32nd Filmfare Awards

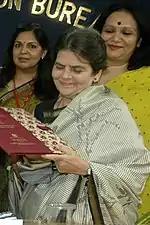
Sai Paranjpye — Best Director winner for "Sparsh"

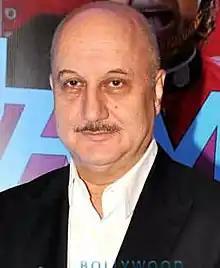
Anupam Kher — Best Actor winner for "Saaransh"

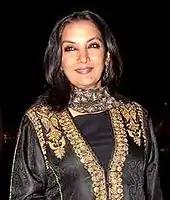
Shabana Azmi — Best Actress winner for "Bhavna"

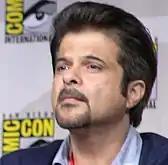
Anil Kapoor — Best Supporting Actor winner for "Mashaal"

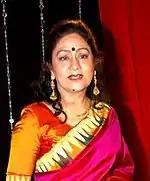
Aruna Irani — Best Supporting Actress winner for "Pet Pyaar Aur Paap"

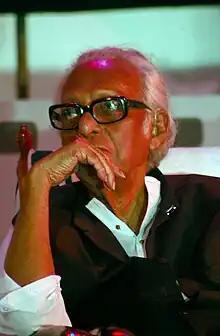
Mrinal Sen — Best Screenplay winner for "Khandhar"

"Ravi Baswani – Jaane Bhi Do Yaaro"